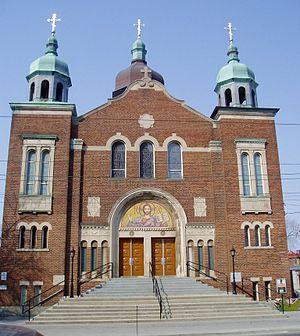
La religion au Canada inclut une très grande diversité de groupes religieux et de croyances. La majorité de la population canadienne est chrétienne, représentant 67 % des Canadiens. L'Église catholique romaine est la confession la plus importante parmi les Chrétiens du Canada. En pourcentage de la population, le christianisme est suivi par les gens sans religion qui représentent 24 % de la population. Les autres religions, les principales étant l'islam, l'hindouisme, le sikhisme, le bouddhisme et le judaïsme, englobent 8 % de la population. Les taux d'affiliation à une religion sont en baisse constante.